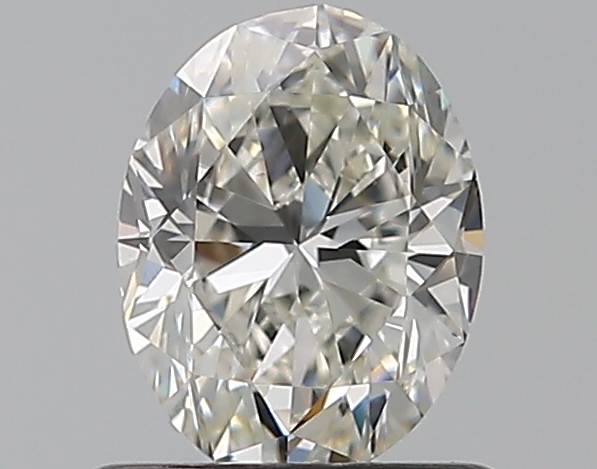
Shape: oval
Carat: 0.7
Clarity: VS2
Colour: I
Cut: GD
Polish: EX
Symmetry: GD
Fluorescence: N
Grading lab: GIA
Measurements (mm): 6.5 x 4.91 x 3.24